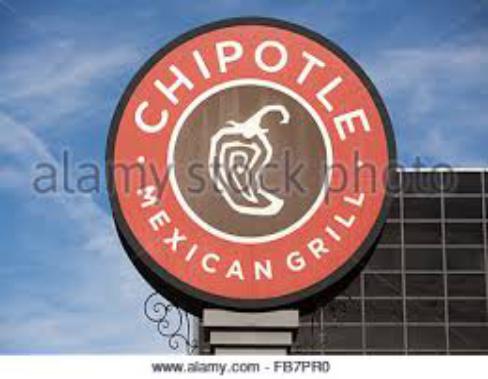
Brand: Chipotle Mexican Grill-1
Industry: Clothes